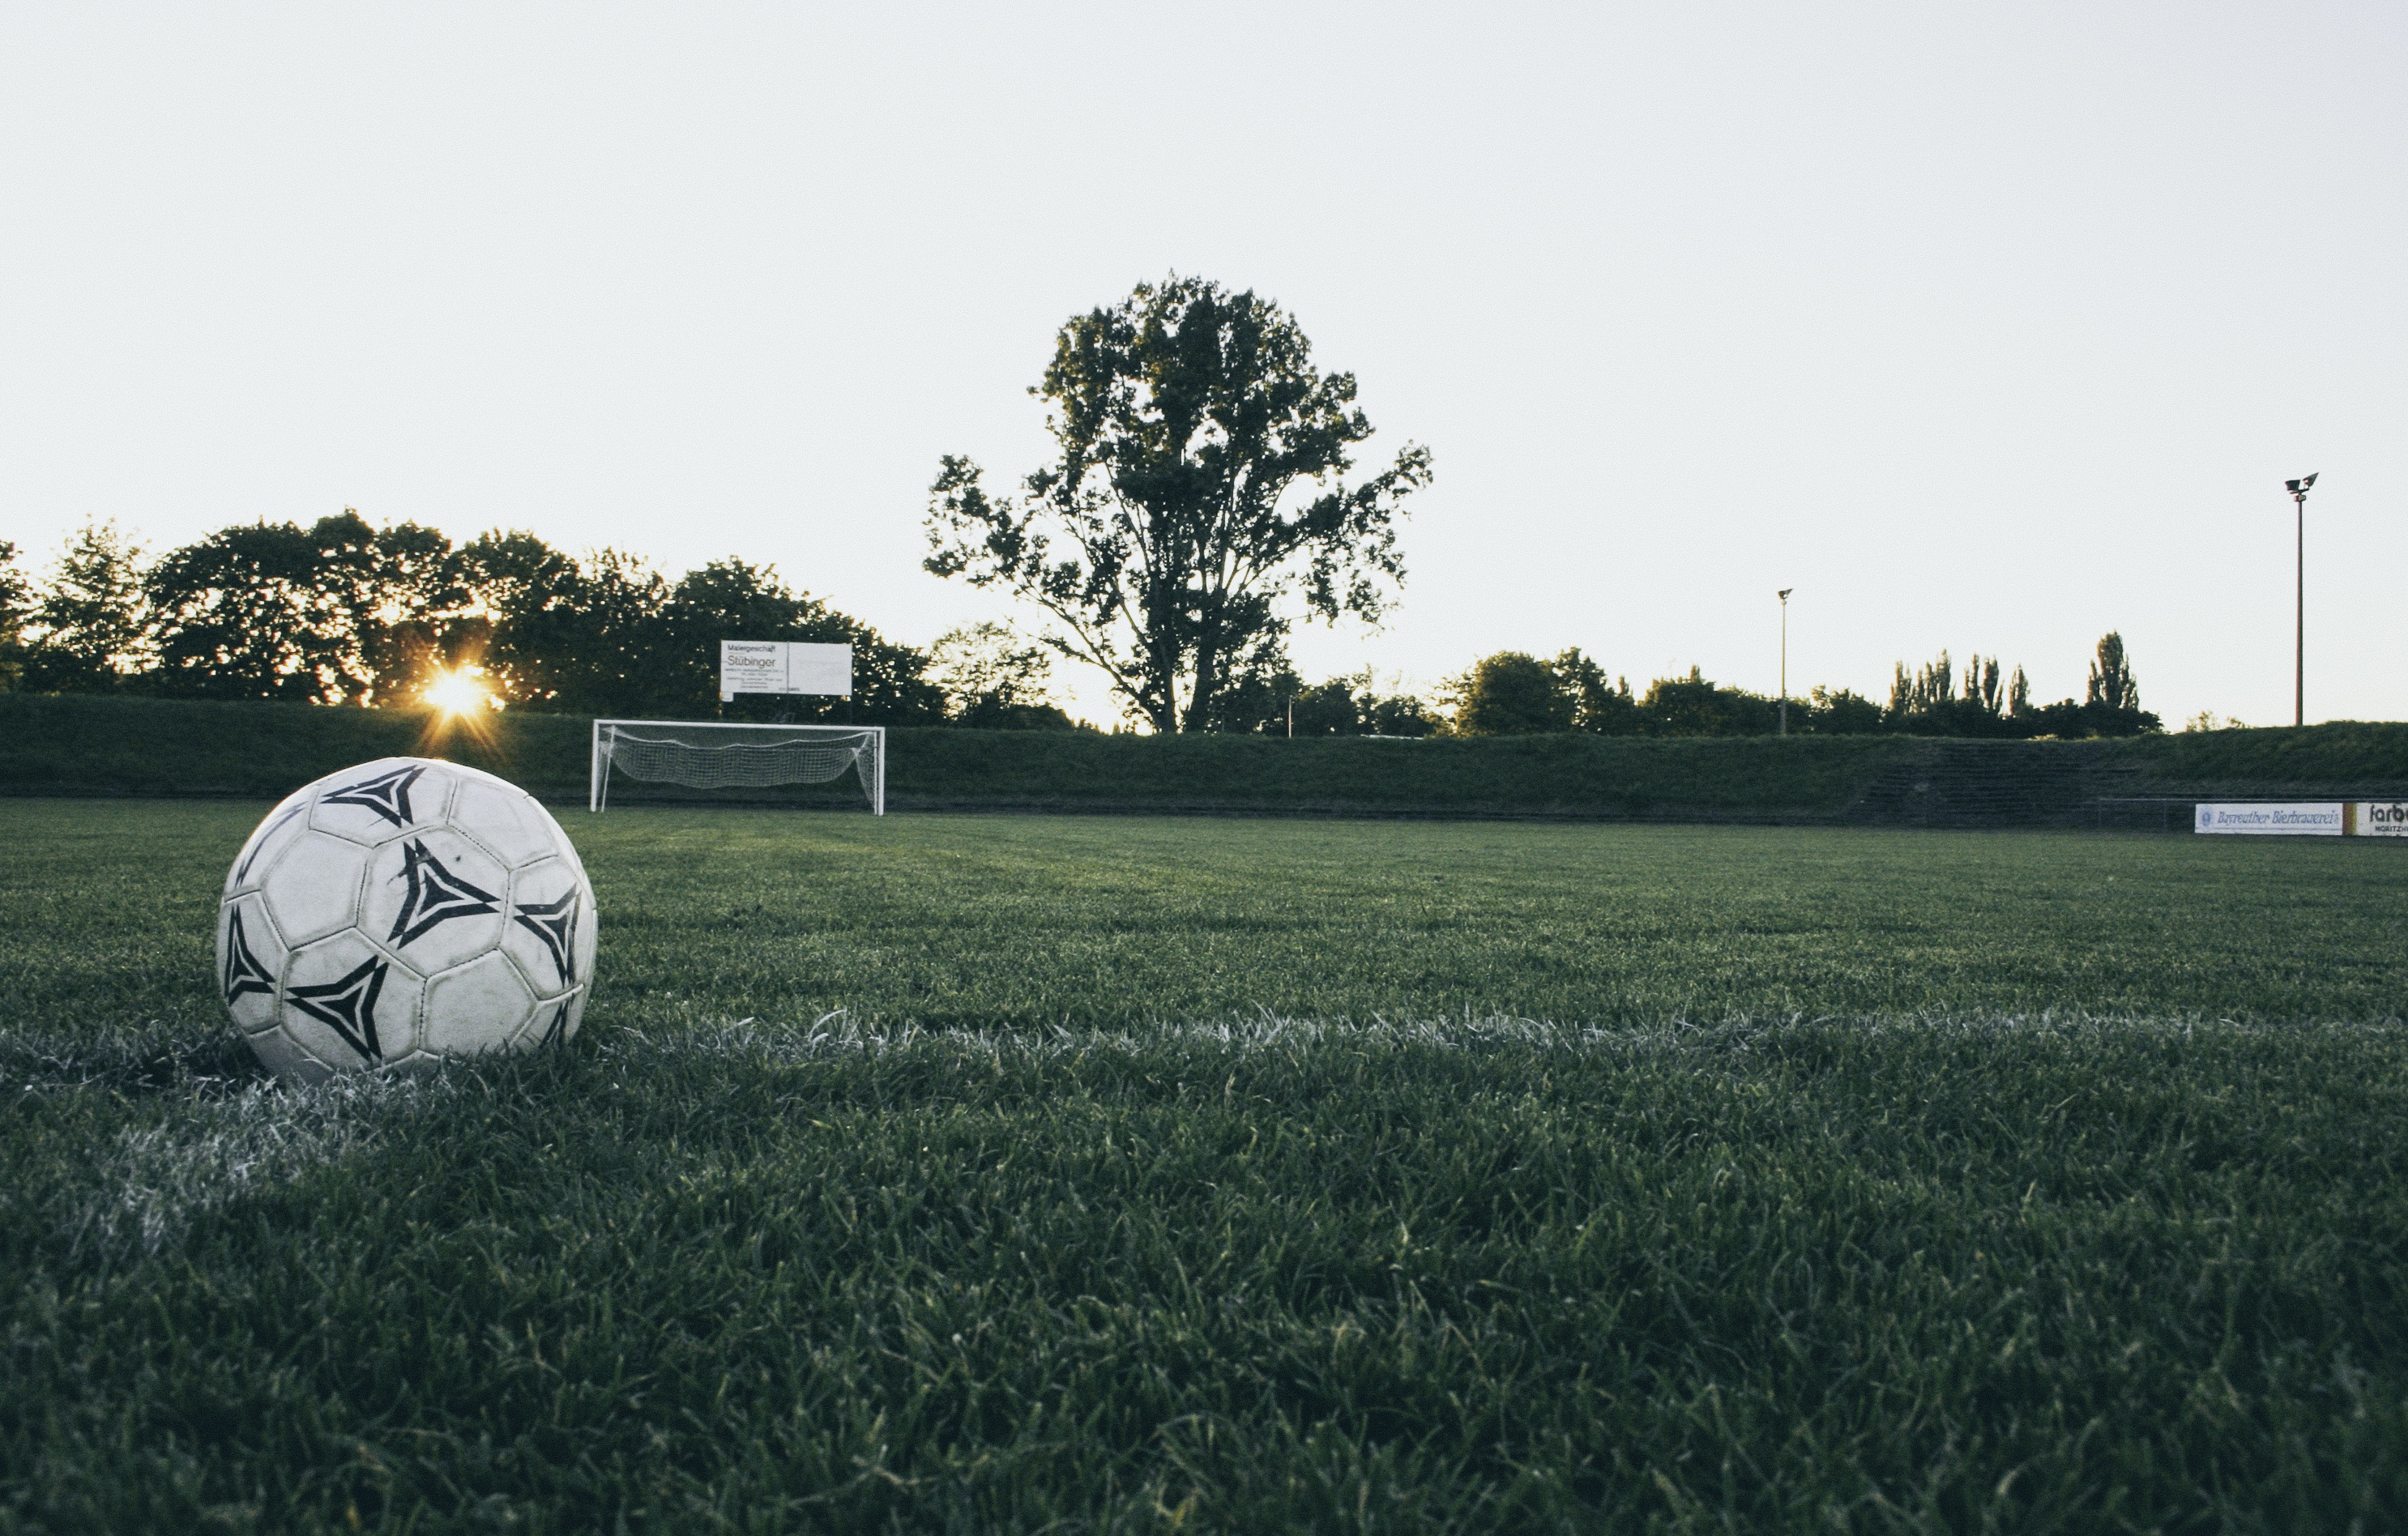
grass, structure, leather, field, lawn, football, stadium, goal, district, ball, ball sports, football match, ball game, sports ground, kick off, footballers, atmosphere of earth, sport venue